Dwarkadhish Temple

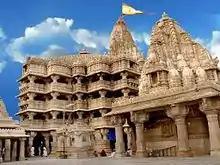

The Dwarkadhish temple, also known as the Jagat Mandir and occasionally spelled Dwarakadheesh, is a Hindu temple dedicated to Krishna, who is worshiped in the temple by the name "Dwarkadhish (Dvārakādhīśa)", or 'King of Dwarka'. The temple is located at Dwarka city of Gujarat, India, which is one of the destinations of Char Dham, a Hindu pilgrimage circuit. The main shrine of the five-storied building, supported by 72 pillars, is known as Jagat Mandir or Nija Mandir. Archaeological findings suggest the original temple was built in 200 BCE at the earliest. The temple was rebuilt and enlarged in the 15th–16th century.